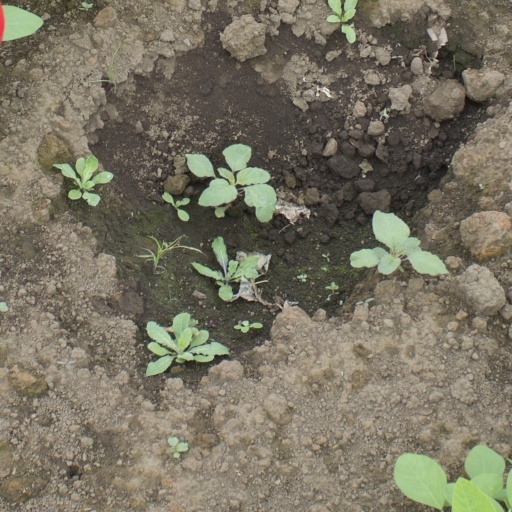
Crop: soybean